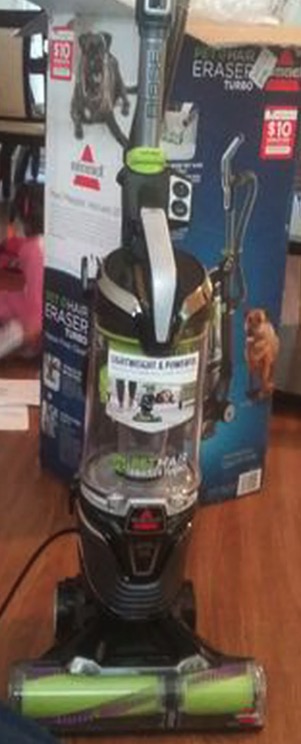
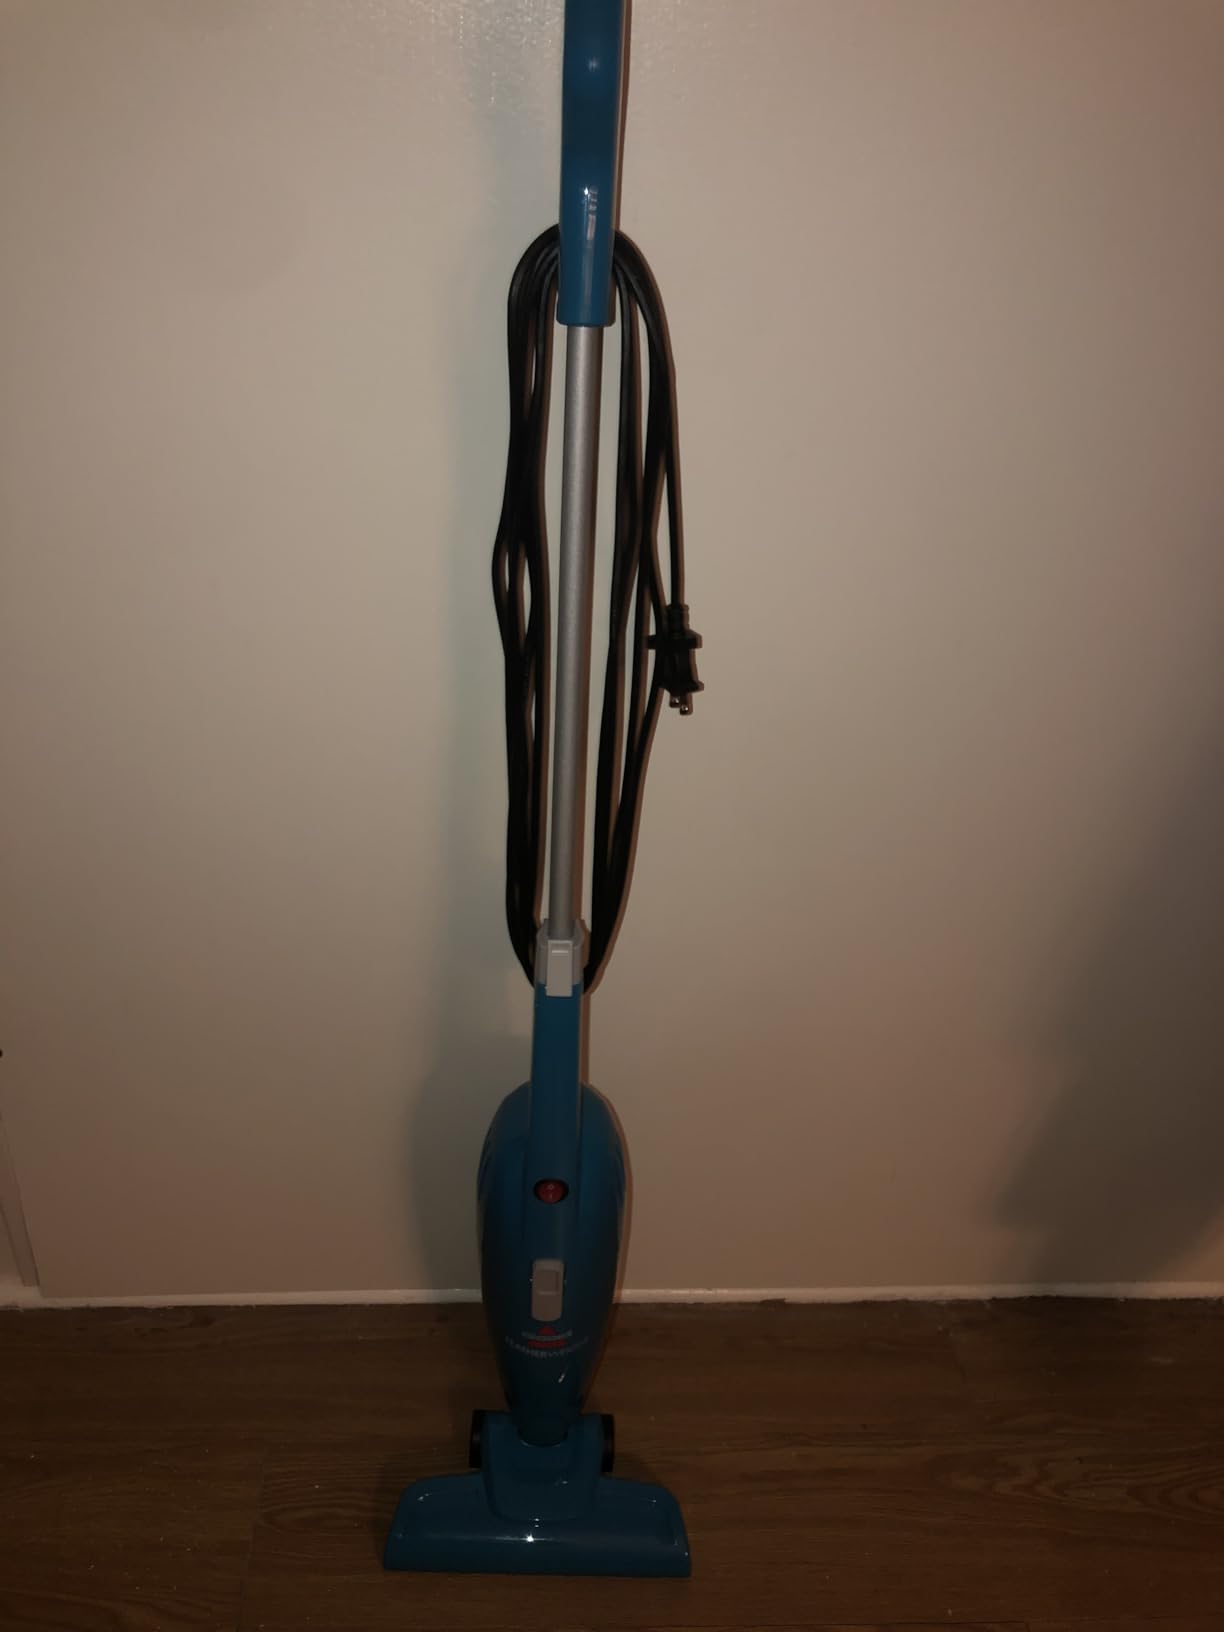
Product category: items_vacuum
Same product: no